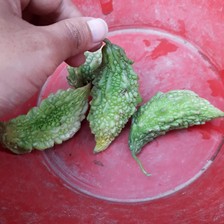
Label: others